Robert Hunter (painter)

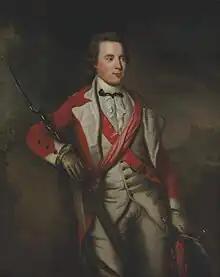
Lt Col Hon. Richard Rochfort-Mervyn by Hunter

Robert Hunter (fl. 1748–1780) was an Irish painter who specialised in painting portraits. He studied under the elder Pope, and had a considerable practice in Dublin in the middle of the eighteenth century. He modelled his tone of colouring on the painting of old masters.